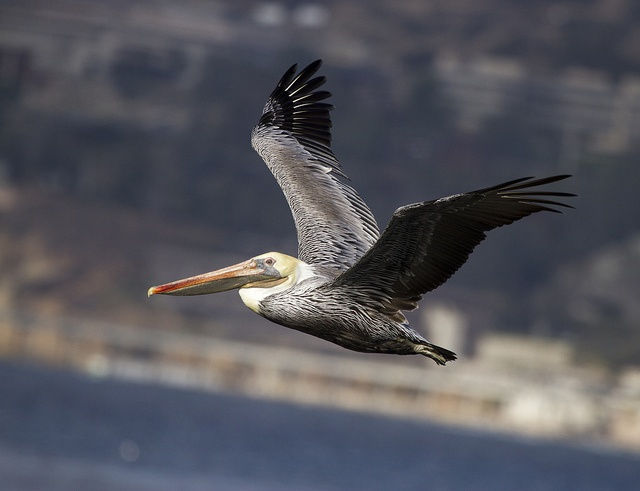
A black and white pelican flying over water.
A sea bird with an orange beak flying.
A bird is flying with wings spread wide as if its gliding.
A bird flying over the ocean next to a shore.
A bird has its wings out stetched as it flies in the sky